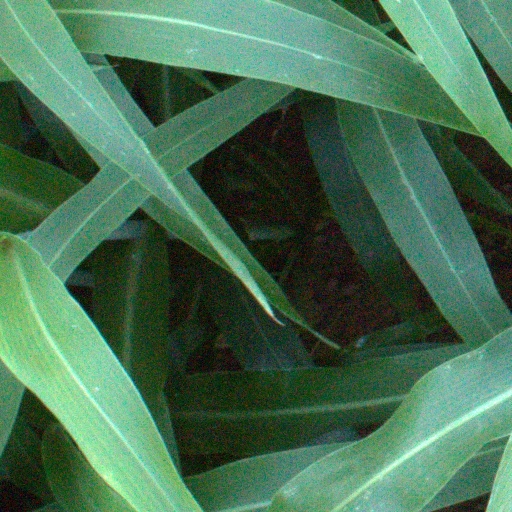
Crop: sorghum